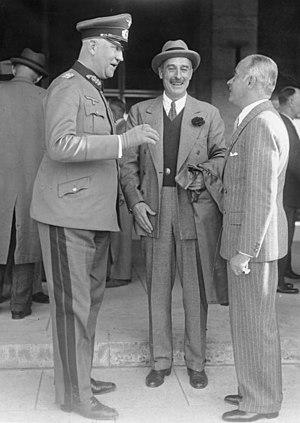
Friedrich Fromm est un officier de la Wehrmacht avec le rang de Generaloberst pendant la Seconde Guerre mondiale, né le 8 octobre 1888 à Charlottenbourg et mort le 12 mars 1945 à Brandebourg-sur-la-Havel. Jusqu'au moment de l’attentat du 20 juillet 1944 dirigé contre Hitler, il était à la tête de l'Armée de remplacement qui devait servir aux conspirateurs pour s'assurer le contrôle de divers lieux stratégiques du Reich. L'attitude ambiguë de Fromm provoqua sa condamnation par le Volksgerichtshof, puis son exécution par arme à feu.